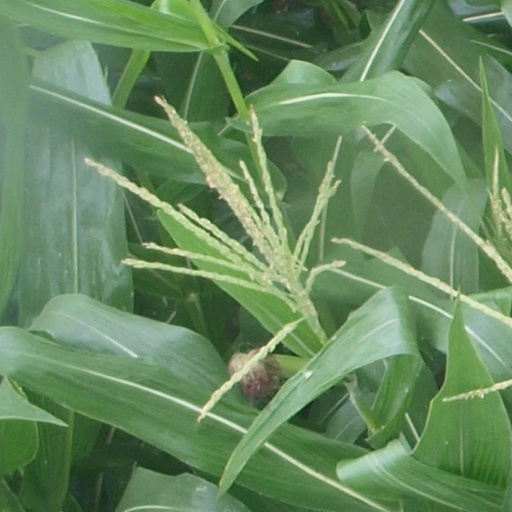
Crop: maize; corn